Memphis, Egypt

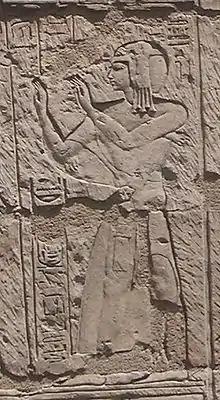
Relief representing the High Priest of Ptah, Shoshenq

All these necropoleis were surrounded by camps inhabited by craftsmen and labourers, dedicated exclusively to the construction of royal tombs. Spread over several kilometres stretching in all directions, Memphis formed a true megalopolis, with temples connected by sacred temenos, and ports connected by roadways and canals. The perimeter of the city thus gradually extended into a vast urban sprawl. Its centre remained around the temple complex of Ptah.